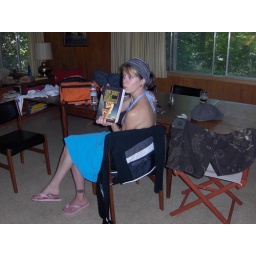
labor day weekend at the lake house in bridgman, michigan with 17 of our closest friends :D